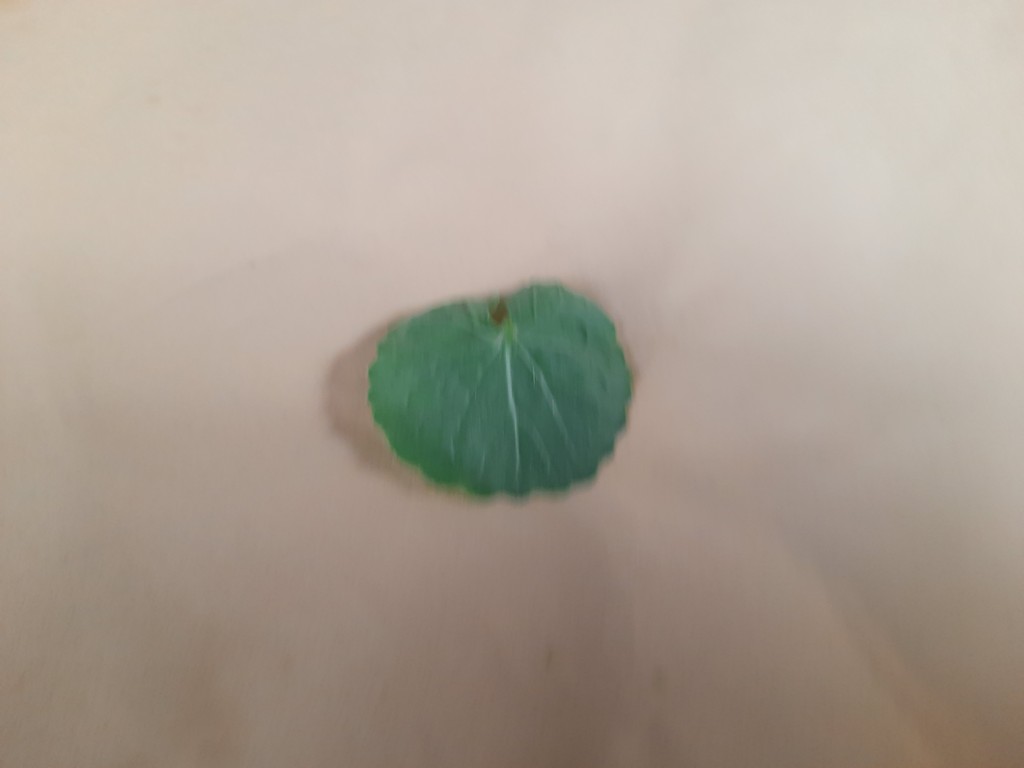
Label: Healthy